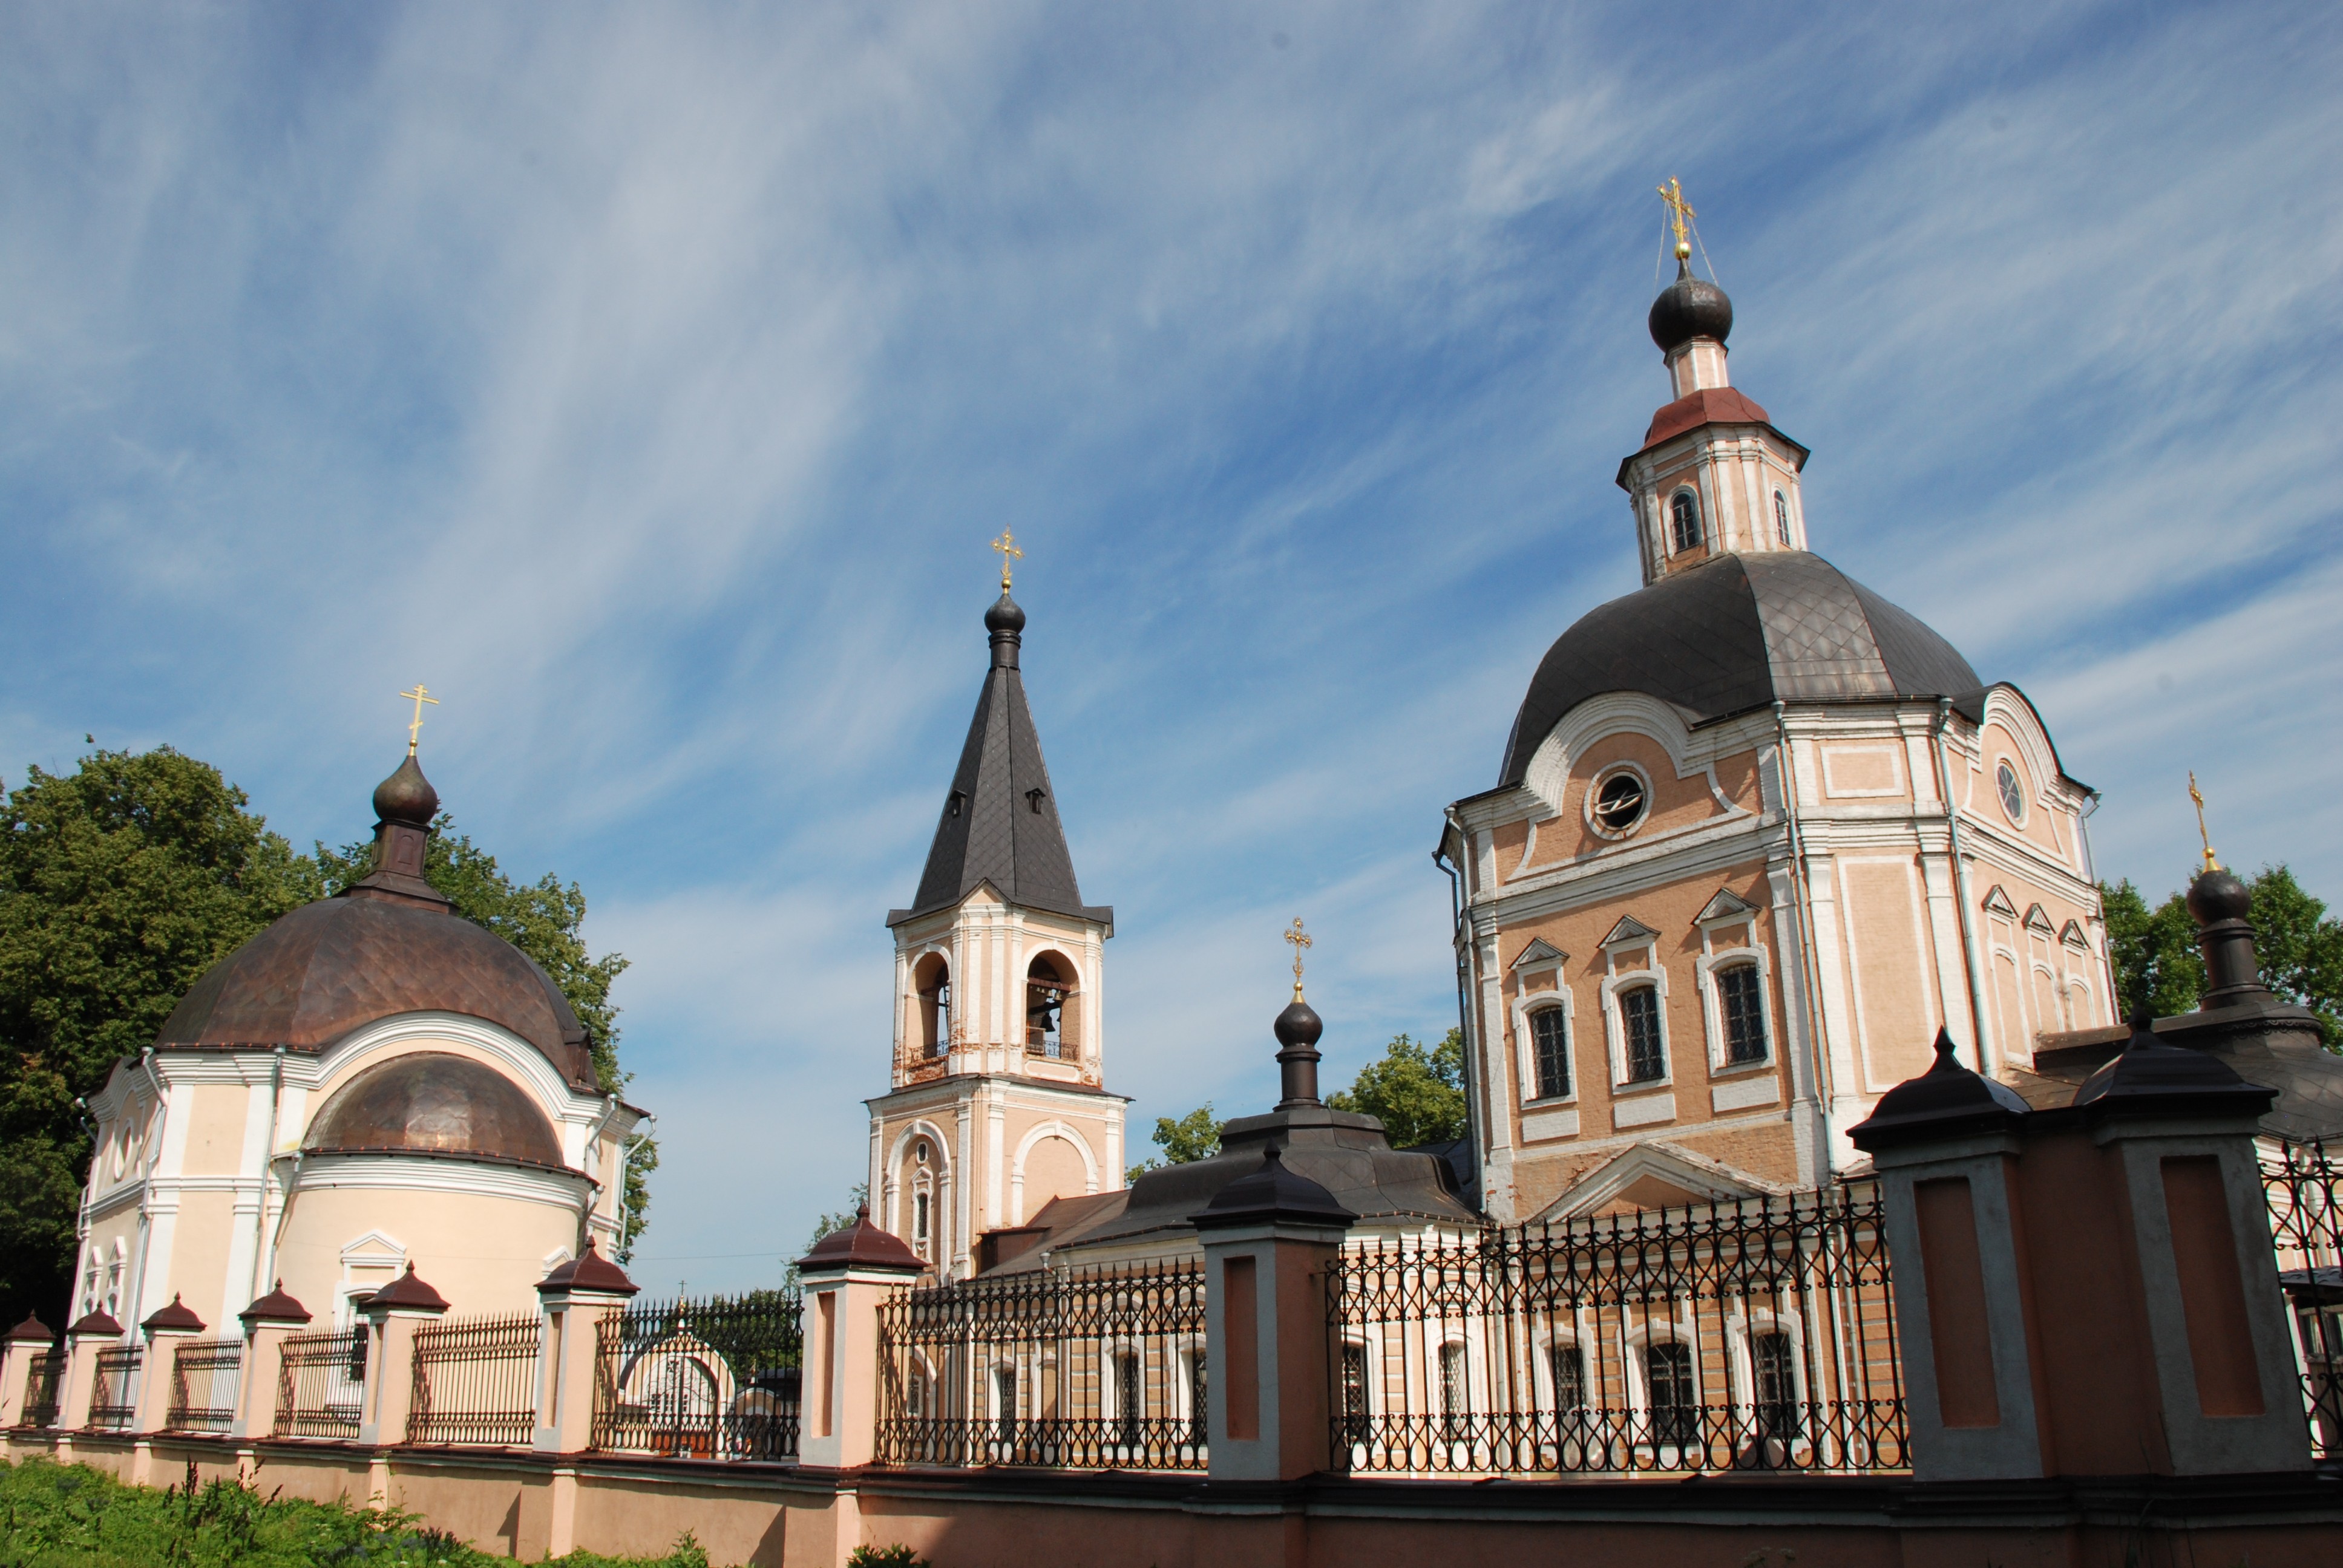
building, landmark, church, cathedral, tourism, place of worship, steeple, monastery, basilica, platinumphoto, anawesomeshot, concordians